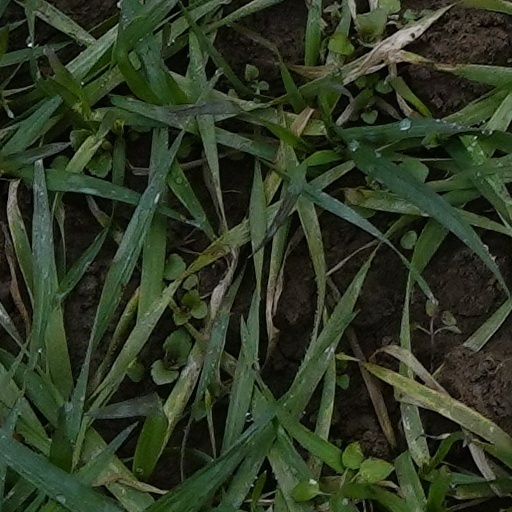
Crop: wheat